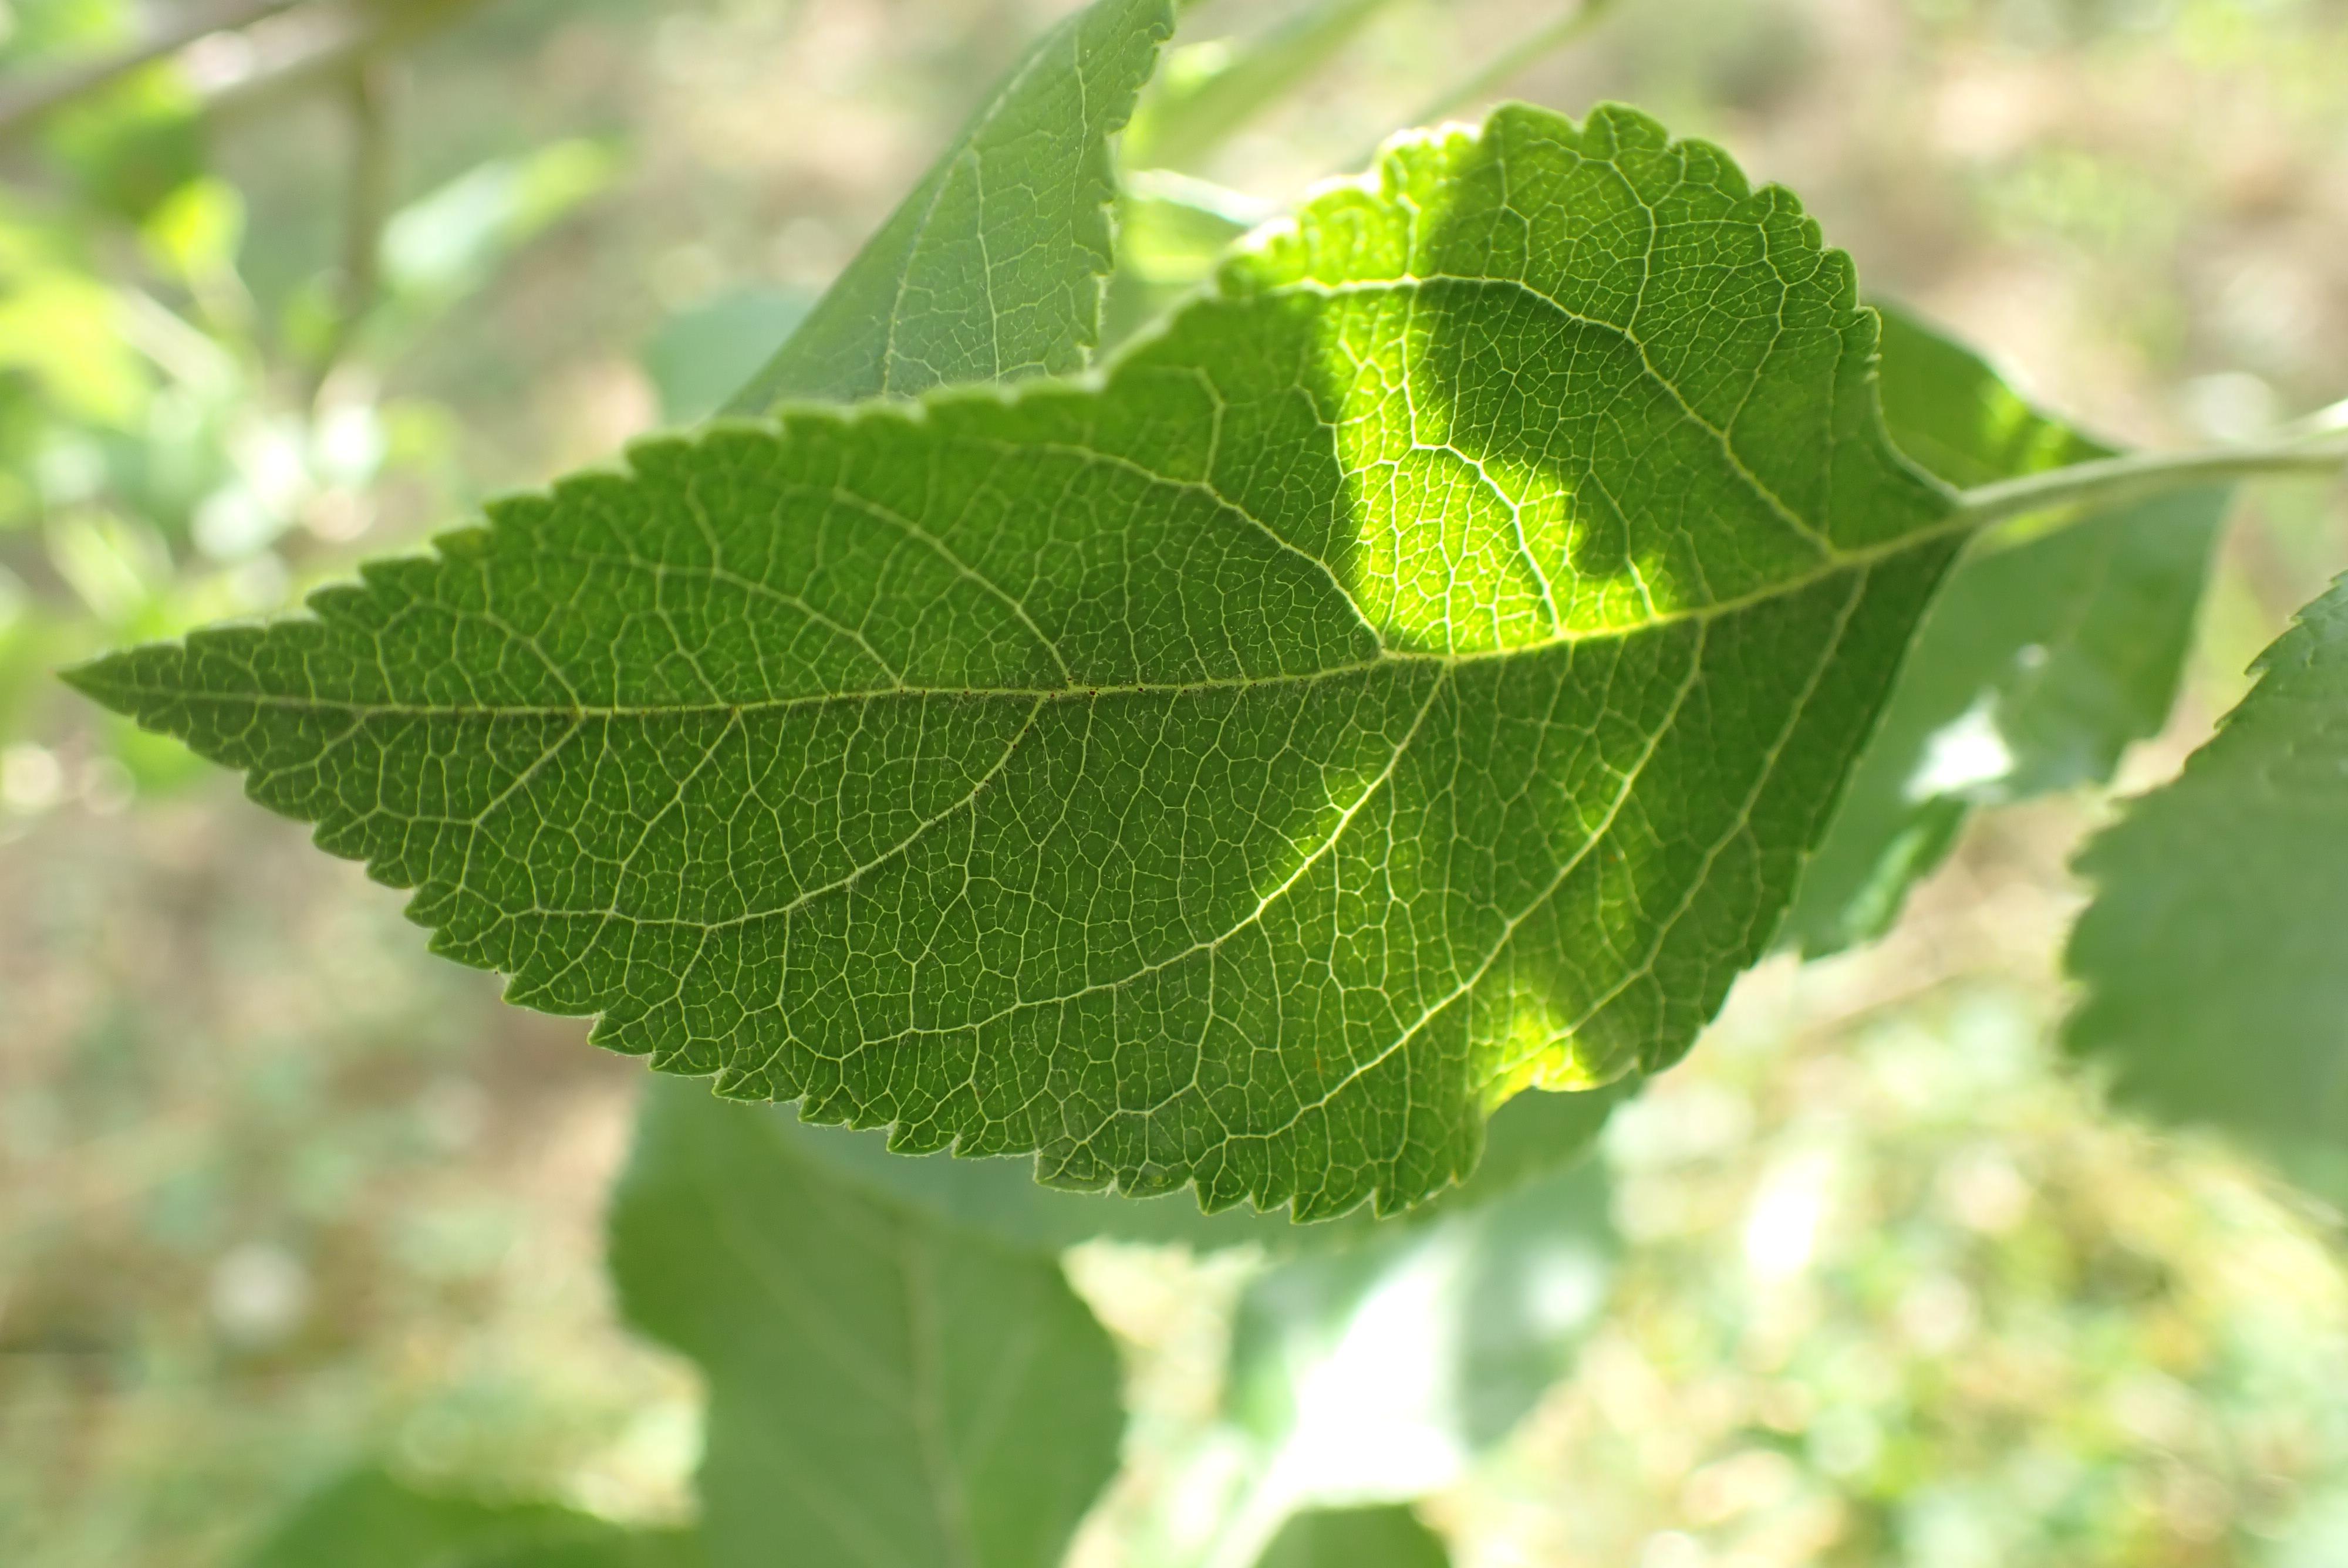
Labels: healthy